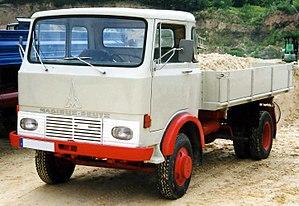
Magirus-Deutz est un constructeur de camions, véhicules incendie et d'autobus allemand englobé dans le groupe IVECO le 1ᵉʳ janvier 1975.